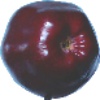
Label: red_delicious_apple